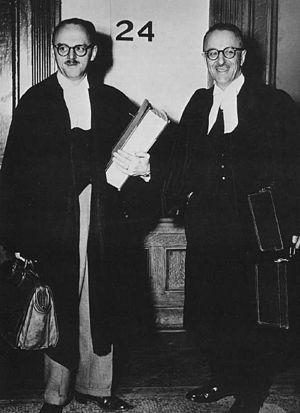
Jean Drapeau et Pacifique Plante en 1954
Cet article traite des événements qui se sont produits durant l'année 1954 au Québec.
Jean Drapeau, né à Montréal le 18 février 1916 et mort le 12 août 1999 dans la même ville, est un avocat et homme politique. Il fut maire de Montréal de 1954 à 1957 et de 1960 à 1986. Souvent critiqué pour sa gestion autoritaire et son inaction dans certains dossiers à caractère social, il fut néanmoins populaire auprès des habitants de sa ville en raison du caractère grandiose de ses projets qu’il défendait avec une volonté opiniâtre. C'est à lui que l'on doit le Métro de Montréal, la Place des Arts, l'Expo 67 et l’obtention des jeux olympiques de 1976. Durant son administration, il devient le visage de Montréal sur les scènes nationale et internationale.
Pacifique Plante, surnommé Pax Plante, est un avocat et un policier. Il est célèbre pour ses actions contre le crime organisé à Montréal pendant les années 1940 et les années 1950 et contre la corruption dans l'administration municipale.